Lat (cartoonist)

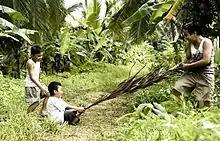
"The Kampung Boy" recalls Lat's childhood experiences, such as playing "tarik upih pinang" (game pictured) with other children.

Moving to the Malaysian capital Kuala Lumpur, Lat applied for a cartoonist's position at "Berita Harian". He was told there was no vacancy, but the paper's editor, Abdul Samad Ismail, offered him the post of a crime reporter. Lat accepted, a decision he explained was borne from necessity rather than choice: "It was a question of survival. I had to earn money to help support the family." At that time, Lat's father had fallen seriously ill and could not work which led to his premature death at the age of 52 in 1975, when Lat was 24 years old; Lat had to become the breadwinner of his family. Aside from taking the job, he continued contributing cartoons to other publications. Lat was later transferred to "Berita Harian"s parent publication, "New Straits Times". Moving throughout the city to report on crimes gave Lat opportunities to observe and interact with the myriads of lives in the urban landscape, enabling him to gather material for his cartoons and increasing his understanding of the world. Nevertheless, he felt he lacked the persistently inquisitive nature needed to succeed as a crime reporter. Furthermore, his "breathtakingly detailed, lurid and graphically gory descriptions" of the aftermaths of crimes had to be frequently toned down by his seniors. Lat became convinced that he was a failure at his job, and his despondency led him to tender his resignation. Samad, believing Lat had a bright future with the press, furiously rejected the letter.